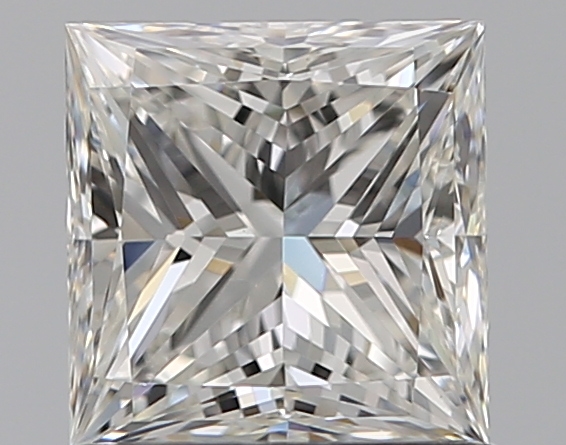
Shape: princess
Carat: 0.9
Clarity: VVS1
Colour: G
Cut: EX
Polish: EX
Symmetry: VG
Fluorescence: N
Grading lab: GIA
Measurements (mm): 5.33 x 5.25 x 3.77